Virginia Meriwether Davies

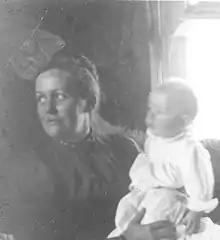
Virginia Meriwether Davies and son

Four months after her graduation in 1882, Virginia Meriwether and her sister both eloped on the same night. Virginia eloped with Lowe Davis, but after the honeymoon, she discovered that her new husband was an opium and gambling addict. She left Davis and returned to the care of her mother, who took her away to the spa of Rhea Springs to recover. Lowe Davis agreed to leave her alone, but he visited her with a gun, which Meriwether's mother persuaded him to relinquish. Davis left but returned later with another gun, with which he threatened Meriwether. Using the gun her mother had taken from him, Meriwether shot him in the abdomen. Her husband left the home, and before he died, he admitted that Meriwether had shot him in self-defense. Meriwether reportedly showed little emotion at becoming a widow.